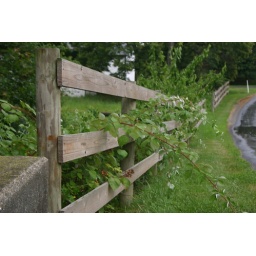
A fence on a back road in Lancaster Co.